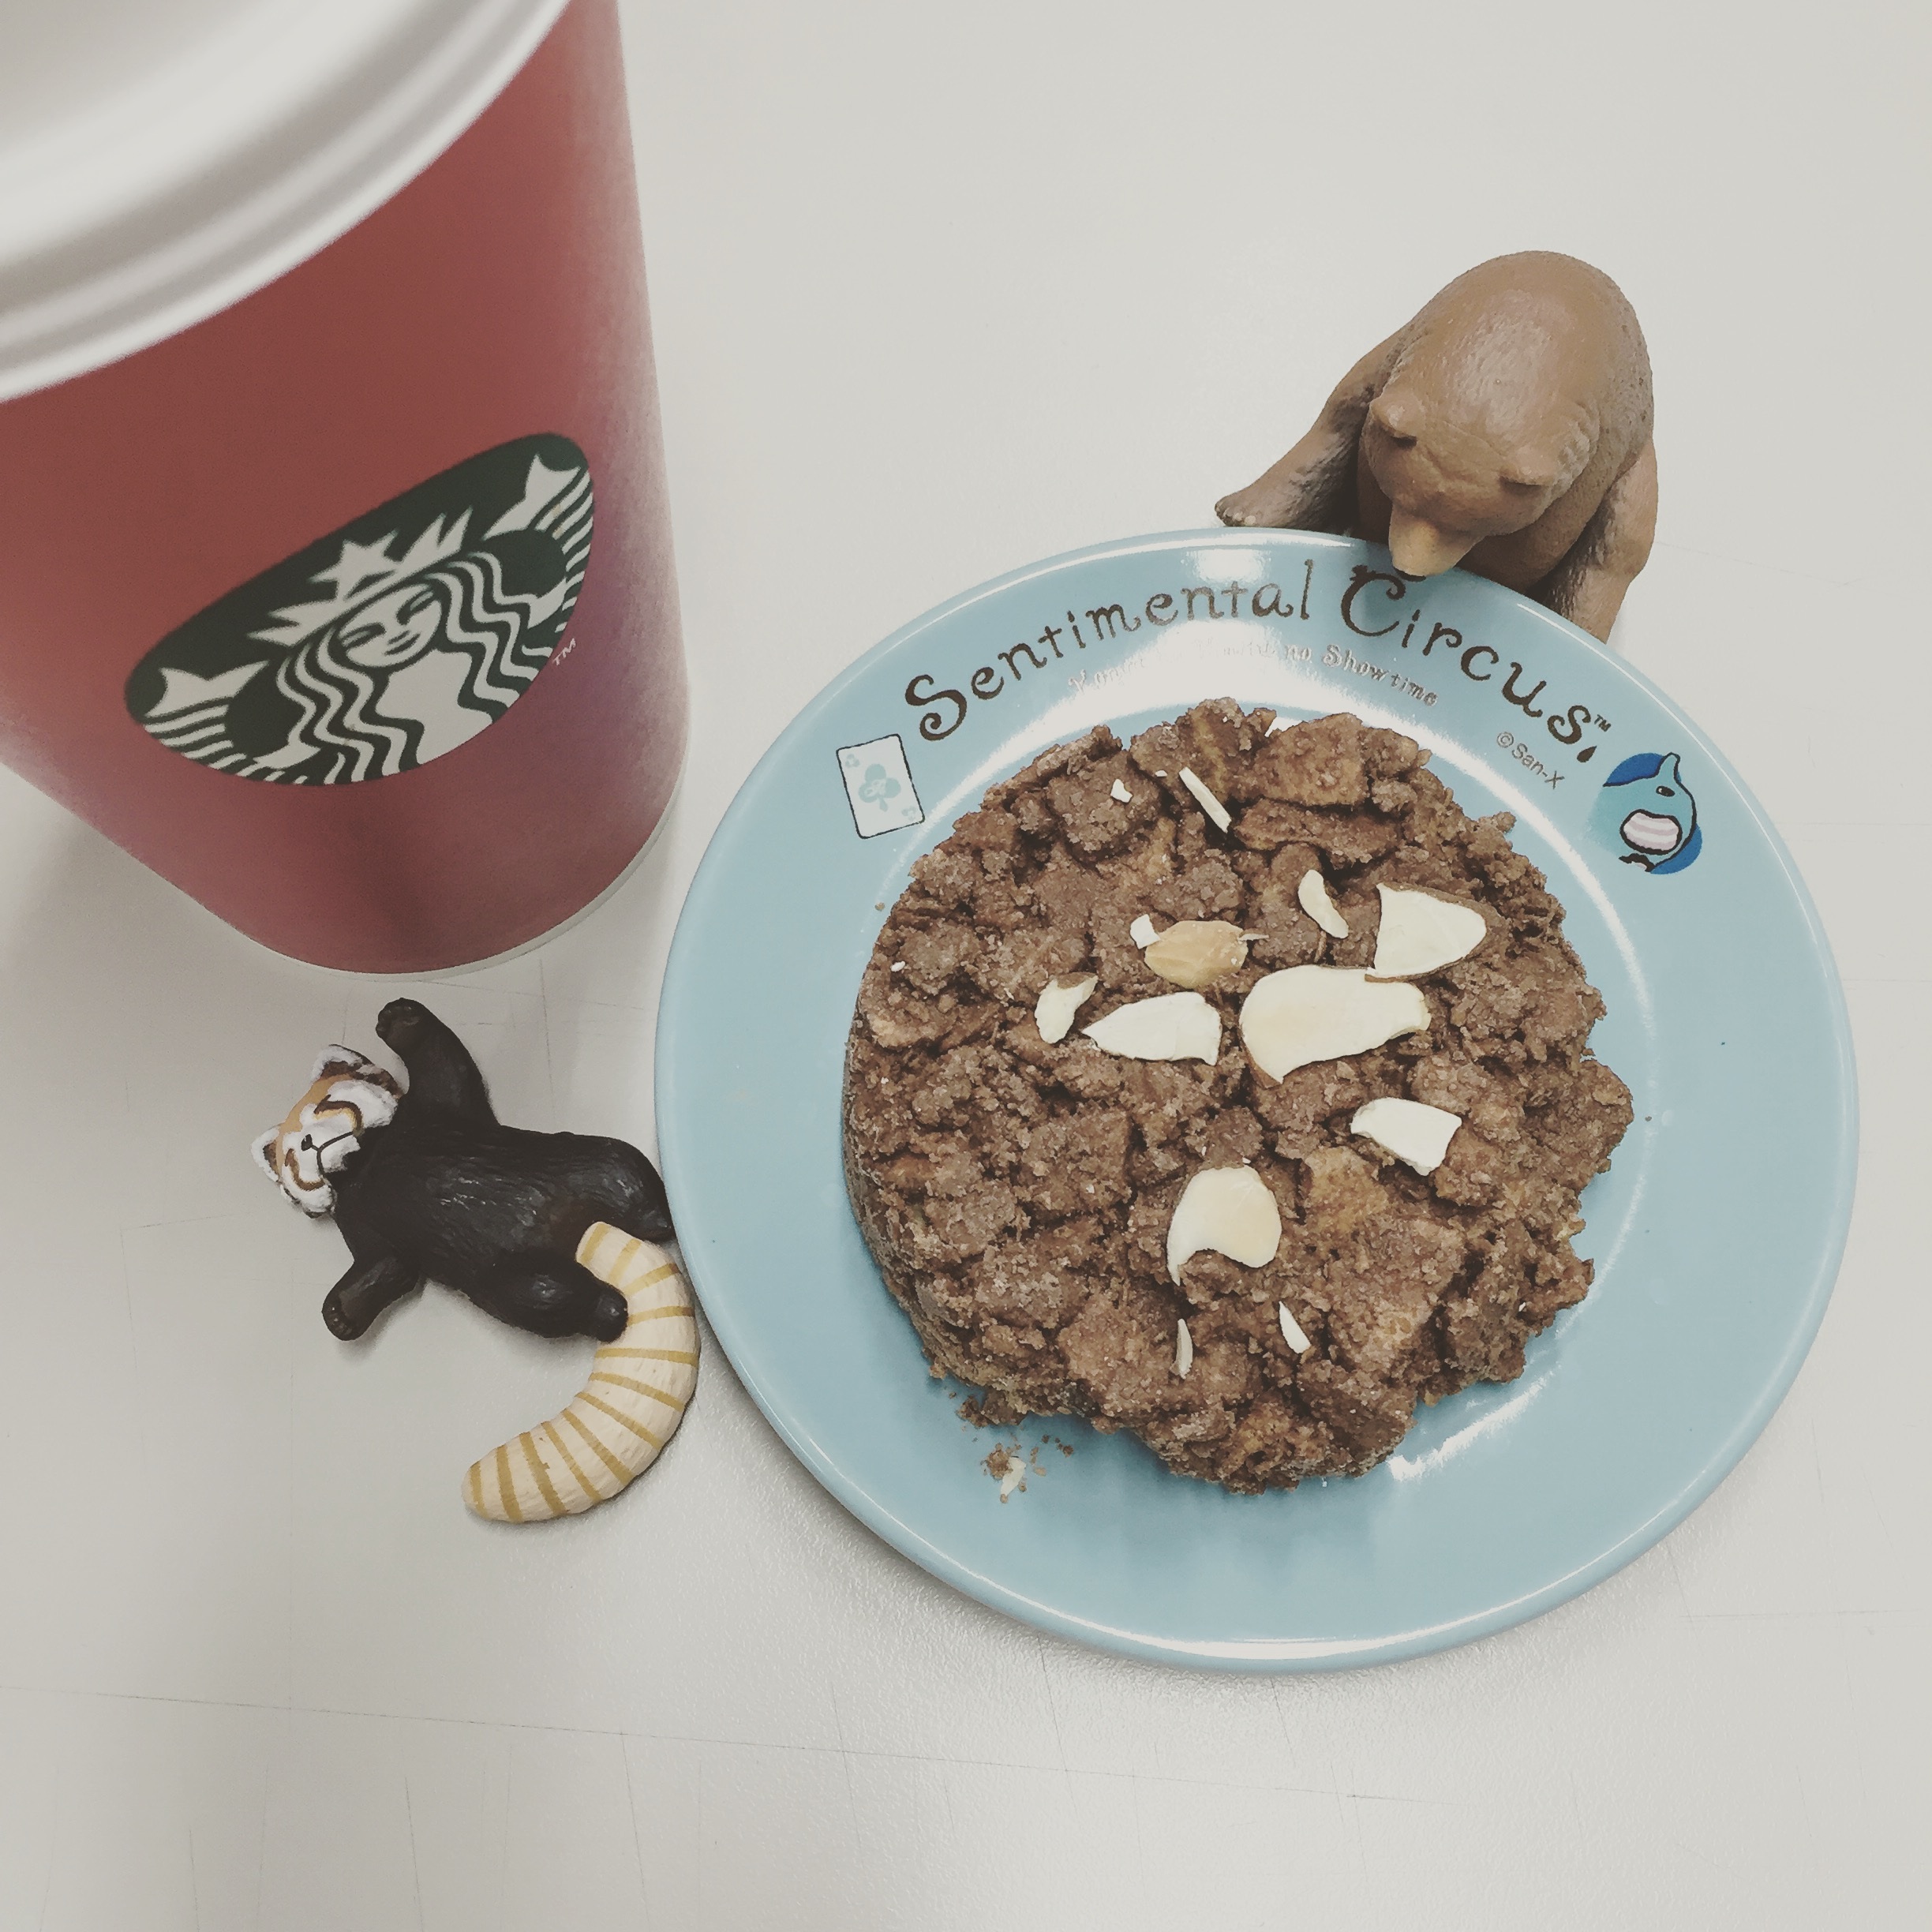
meal, food, produce, breakfast, chocolate, baking, dessert, jewelry, coconut, starbucks, sleep, flavor, snack food